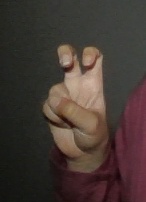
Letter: toot